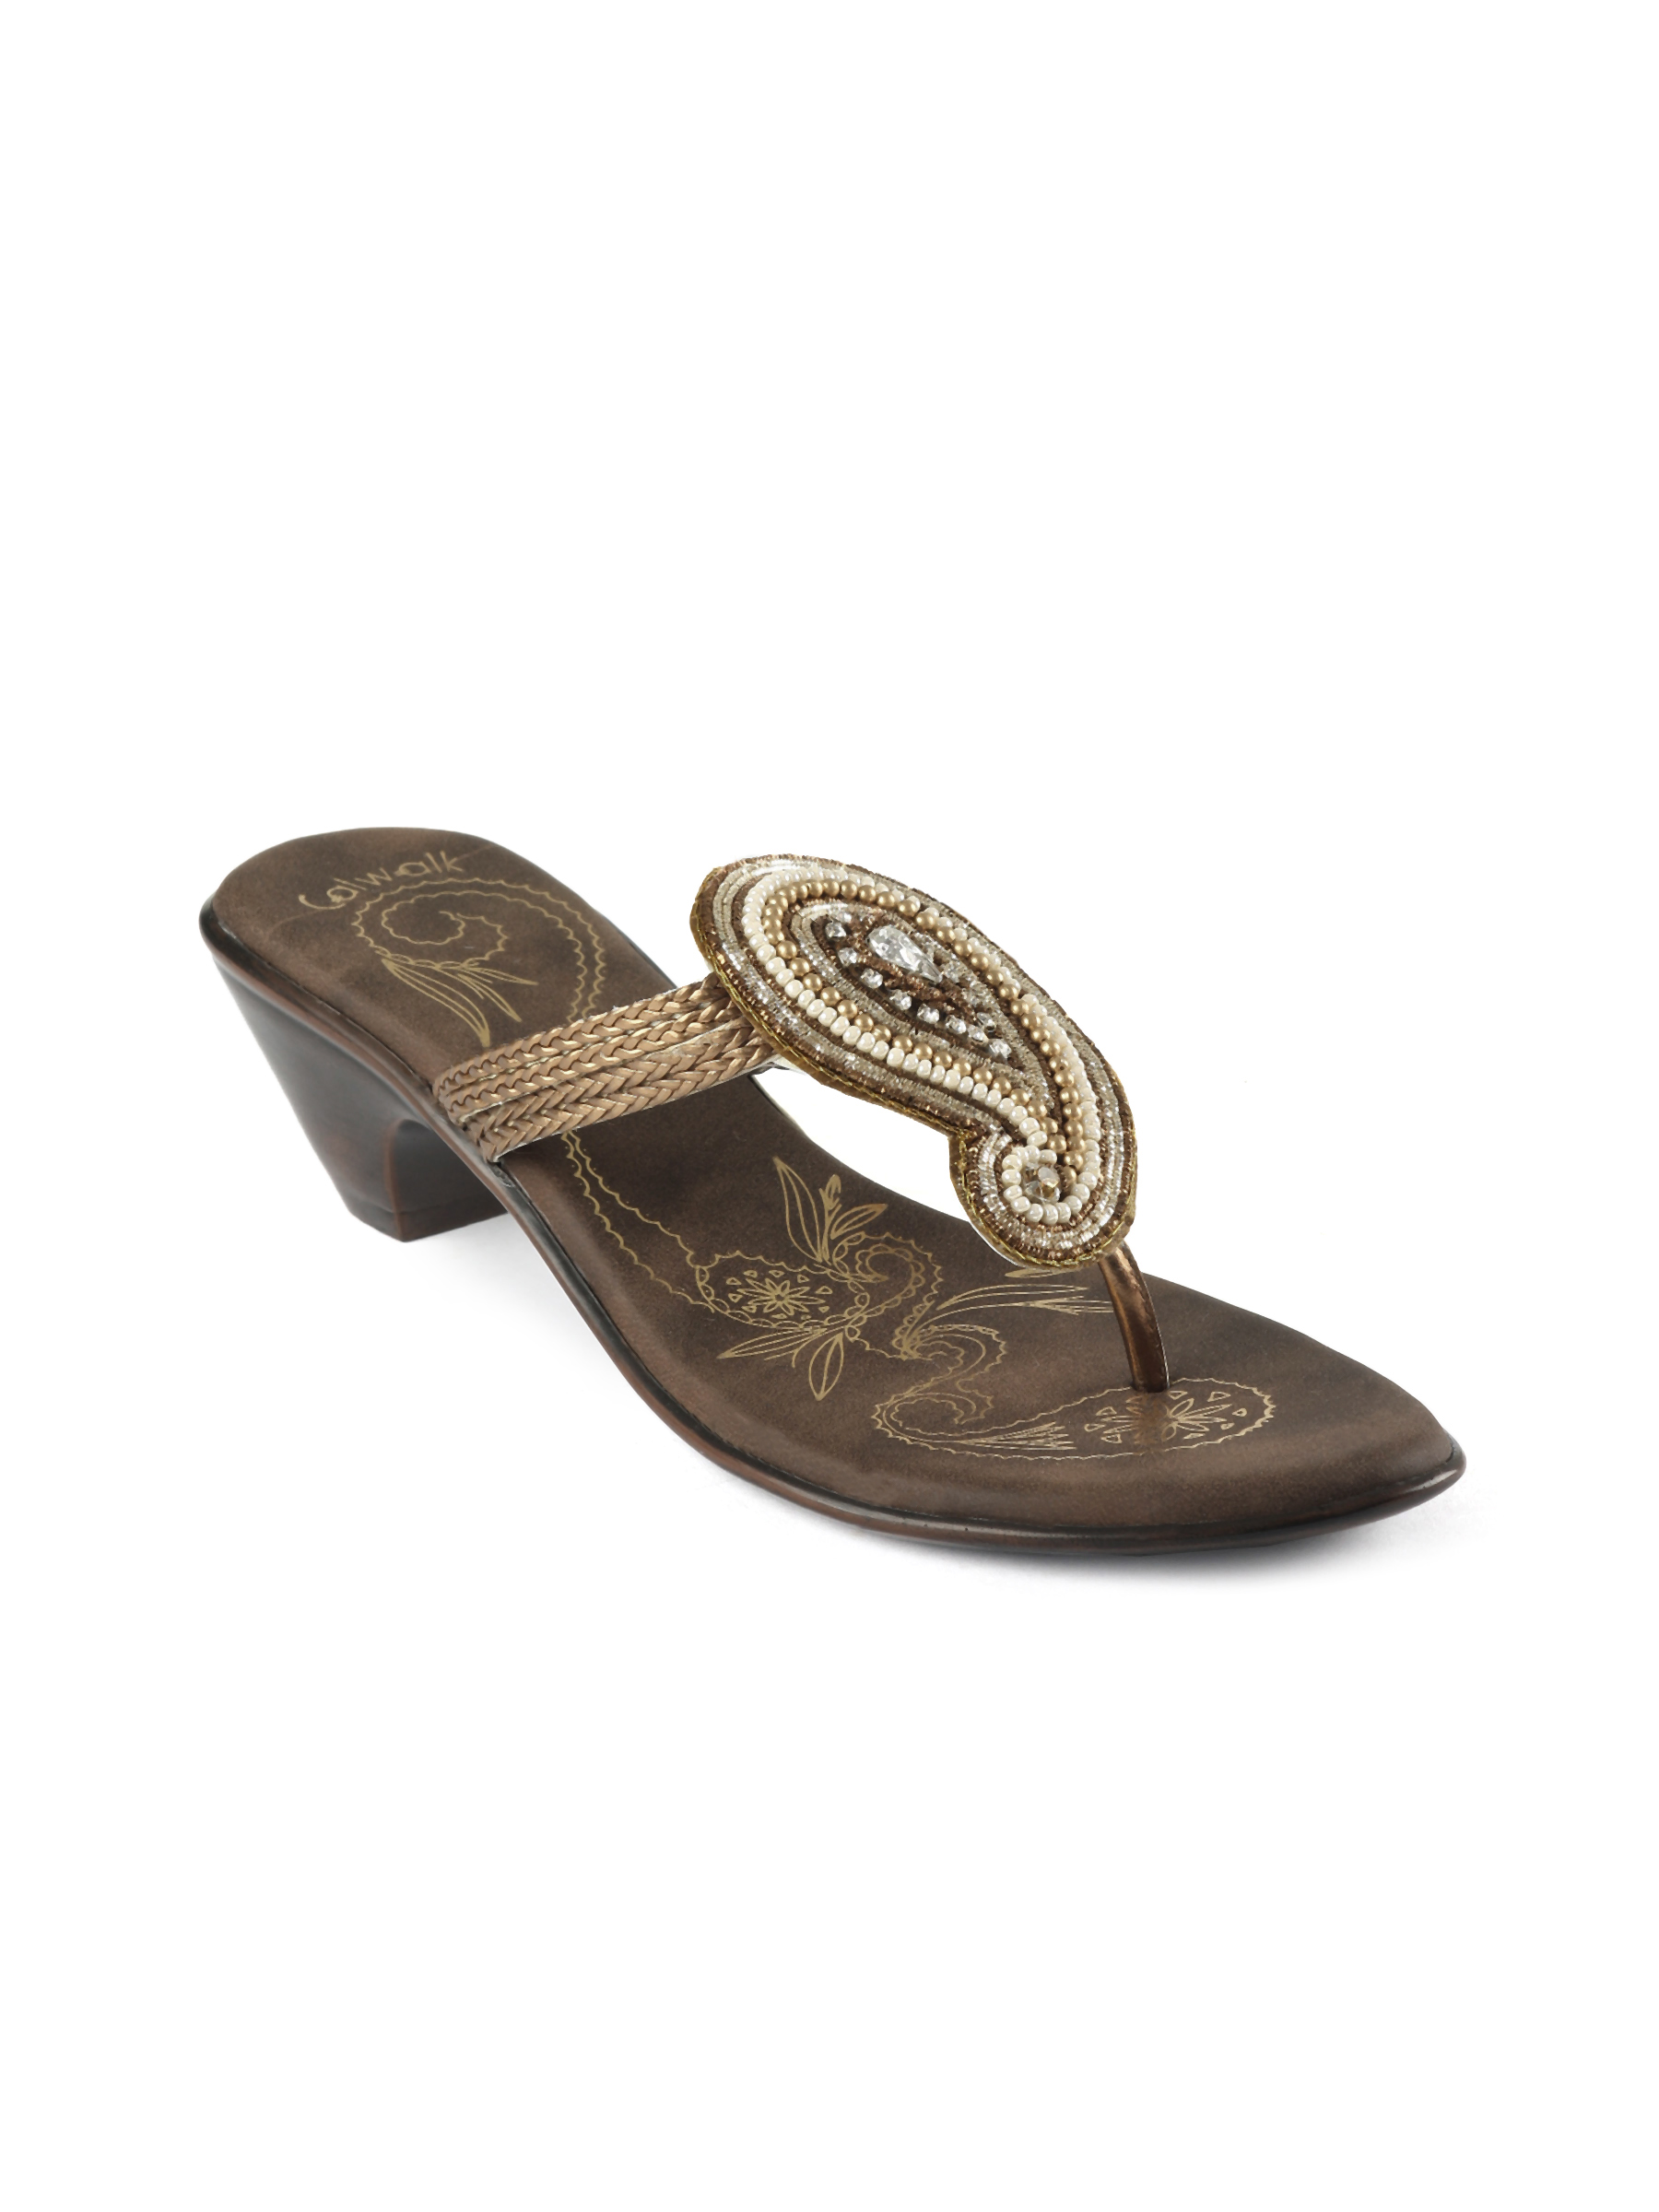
Catwalk Women Casual Bronze Heels
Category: Footwear / Shoes / Heels
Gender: Women
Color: Bronze
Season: Winter 2015
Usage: Casual